Royal Barge Procession

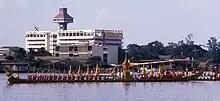
Royal Barge Anantanakkharat at the 1987 procession

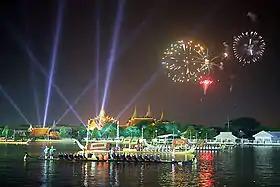
Royal Barge Procession in APEC Thailand 2003

Since Ayutthaya Kingdom in the 14th century, strategic waterways and water transportation became more important to the Siamese people, according to the "Safine-ye Solaymani" mentioned variant of Shahr-i Nāv or Shahr-i Nau, literally "City of Boats, Canals" with reference to Ayutthaya Kingdom. The traditional plays and competitions, i.e. the Siamese long boat racing festival described in the Royal Ceremonies of the Twelve Months, were celebrated at peace, and the grand parade of the royal fleet rushed out to confront the enemies at war.